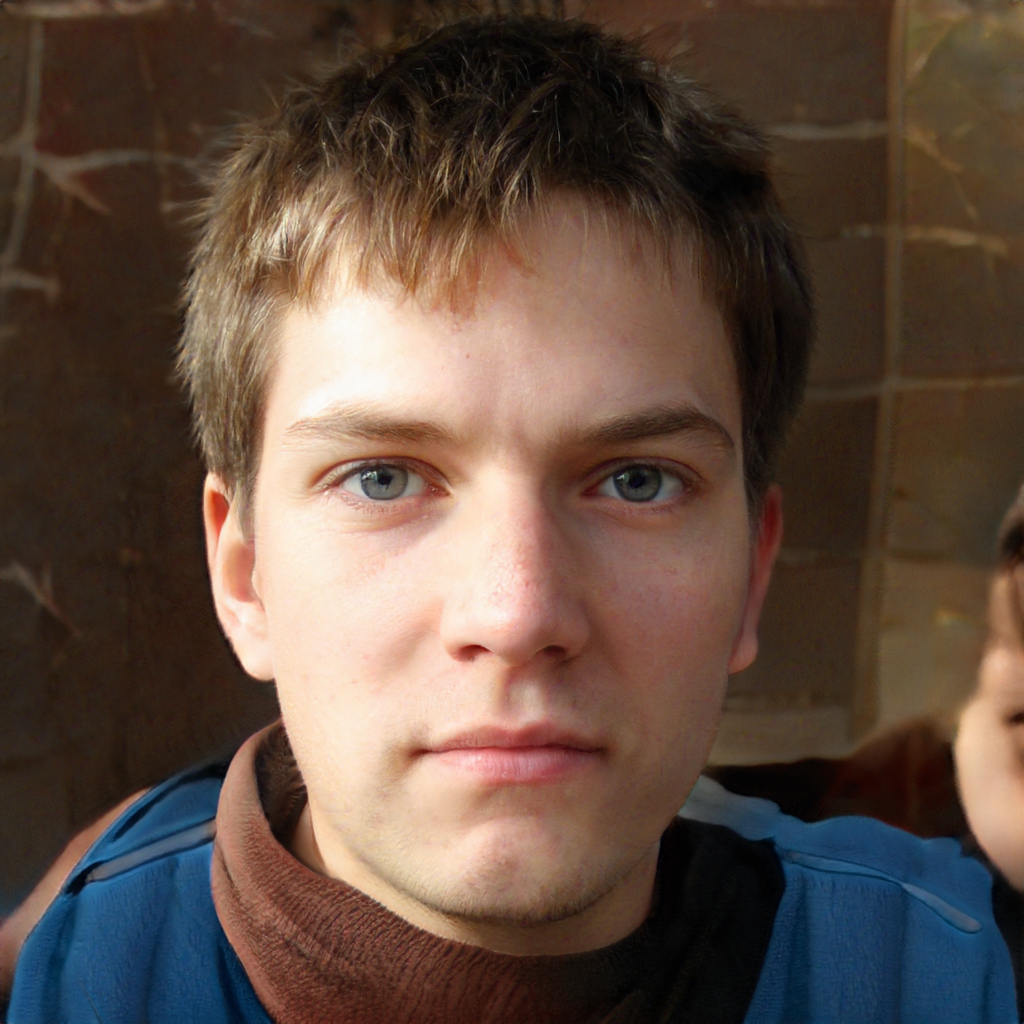
Portrait style: Real Portrait